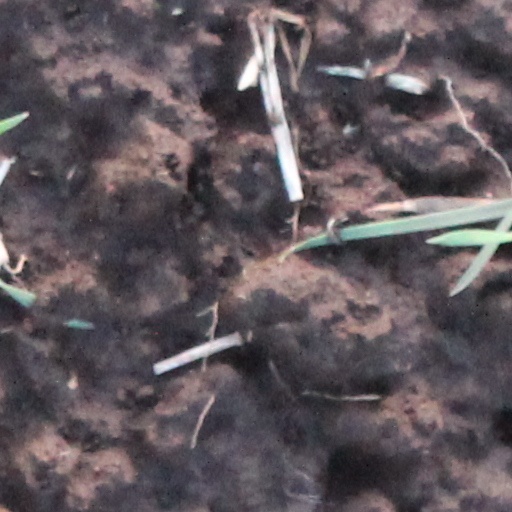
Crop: wheat